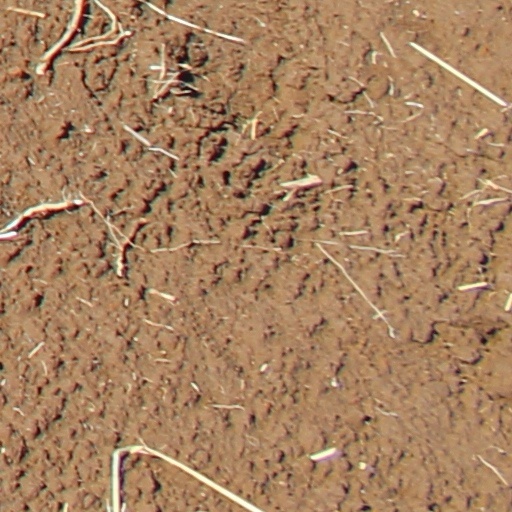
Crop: wheat